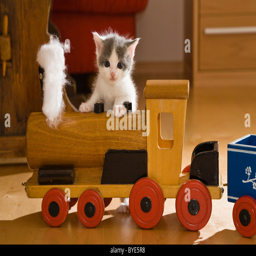
kitten playing with a wooden toy train in a living room